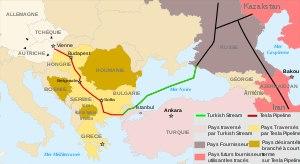
Le Tesla Pipeline est un projet de gazoduc qui relierait le Turkish Stream à l'Autriche, en passant par la Grèce, la Bulgarie, la Serbie et la Hongrie.
Turkish Stream ou TurkStream est un projet de gazoduc allant de la Russie à la Turquie à travers la mer Noire. Le gazoduc est prévu pour faire transiter 31,5 milliards de mètres cubes de gaz vers l’Europe. Il a été annoncé par le président russe Vladimir Poutine le 1ᵉʳ décembre 2014 durant une visite en Turquie.